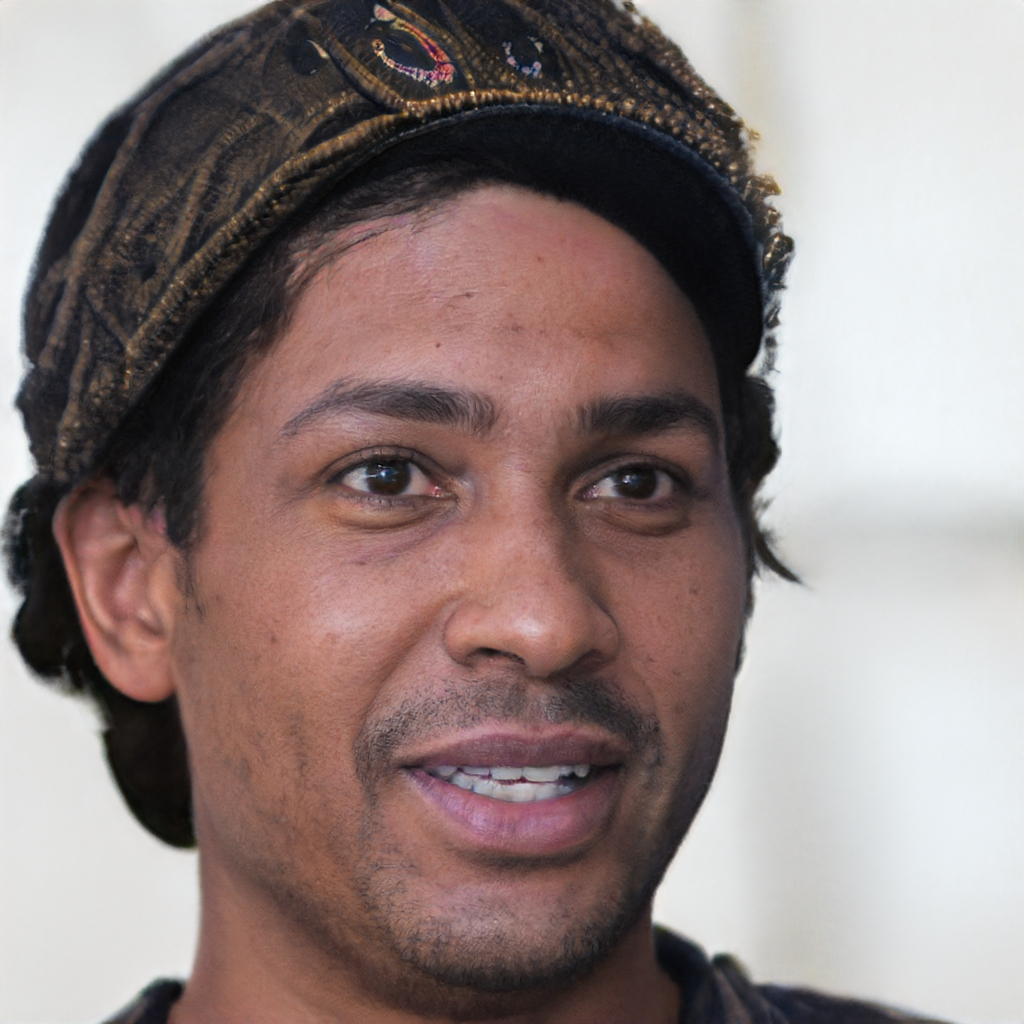
Gender: Male